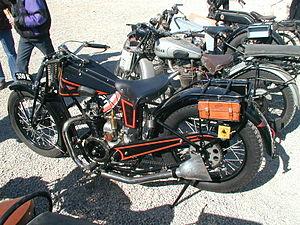
En 1924, le constructeur de vélos de Charenton, Delachanal, décide de construire des motocyclettes.